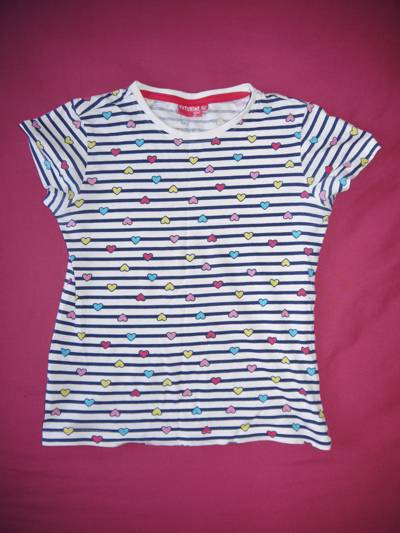
Waste category: clothes